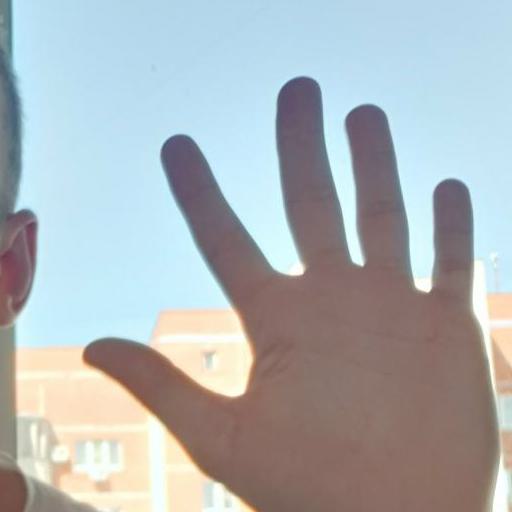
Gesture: palm